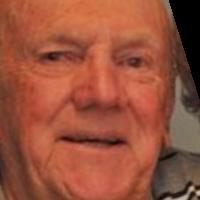
Age group: age 66-80